Cameronians (Scottish Rifles)

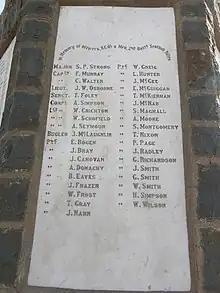
Memorial on Spion Kop

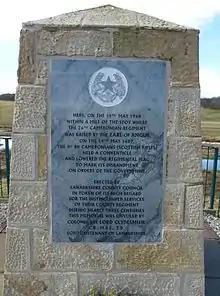
Cameronians Memorial at Douglas, South Lanarkshire

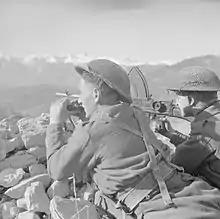
A Bren gun team from the 2nd Battalion, Cameronians (Scottish Rifles), 5th Division, take up a position high up in the mountains, Italy, 21 November 1943.

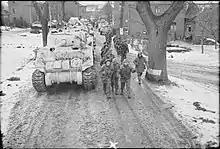
Infantrymen of the 6th Battalion, Cameronians passing Sherman tanks near Havert in Germany, 18 January 1945.

The Cameronians (Scottish Rifles) was formed in 1881 under the Childers Reforms by the amalgamation of the 26th Cameronian Regiment and the 90th Perthshire Light Infantry. After the amalgamation, the 1st Battalion preferred to be known as "The Cameronians" while the 2nd preferred to be known as "The Scottish Rifles". The 2nd Battalion saw action at the Battle of Spion Kop in January 1900 during the Second Boer War.